The PyraMMMid

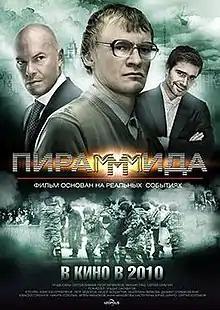

The PyraMMMid is a 2011 Russian crime drama directed by Eldar Salavatov. The plot is based on the partially biographical story "Pyramid" by Sergei Mavrodi.